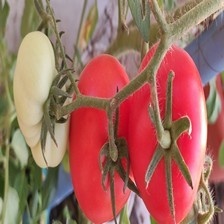
Label: tomato